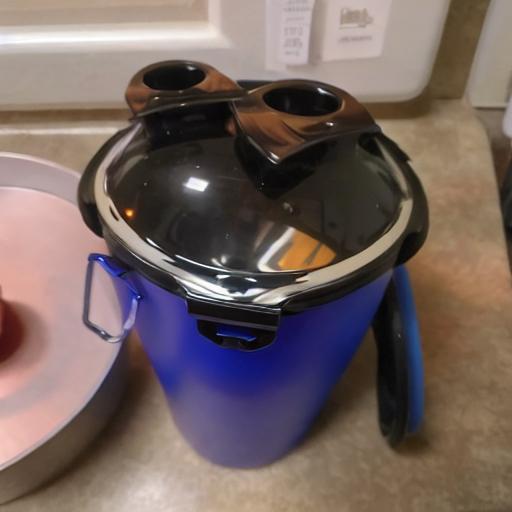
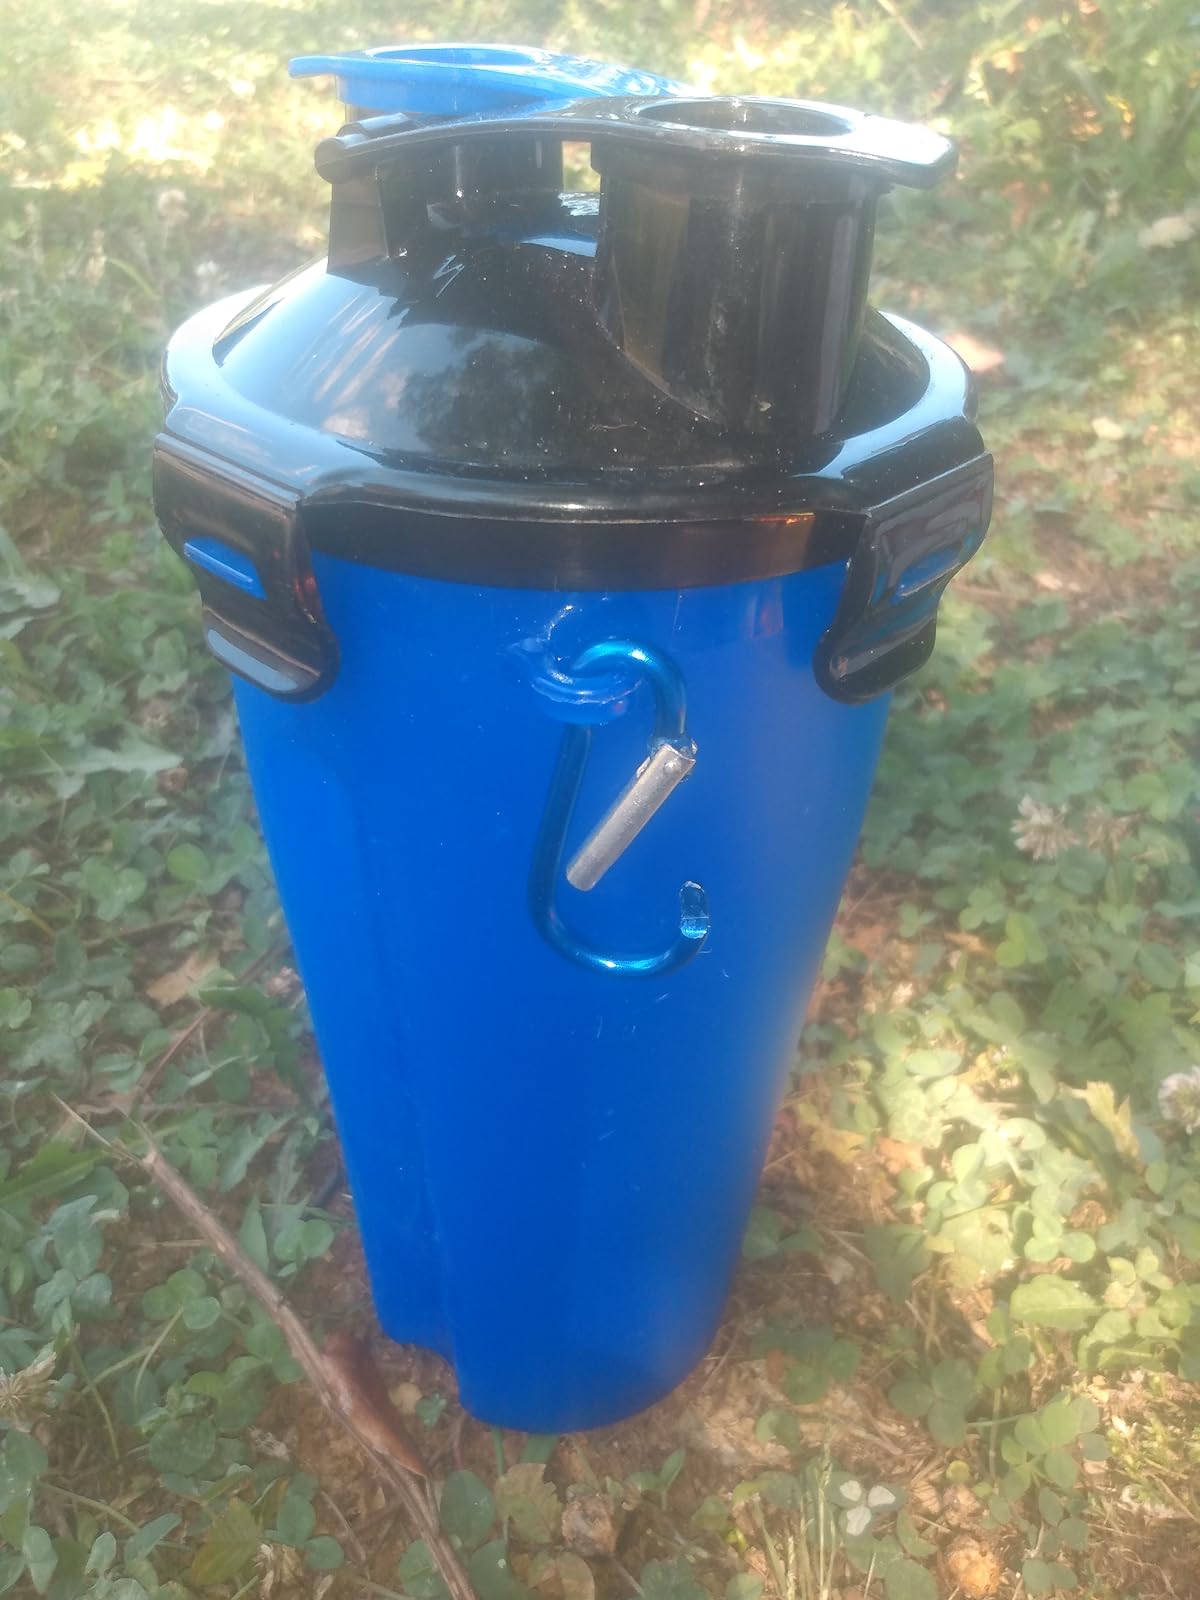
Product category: items_bowl
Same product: no